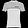
Label: T - shirt / top